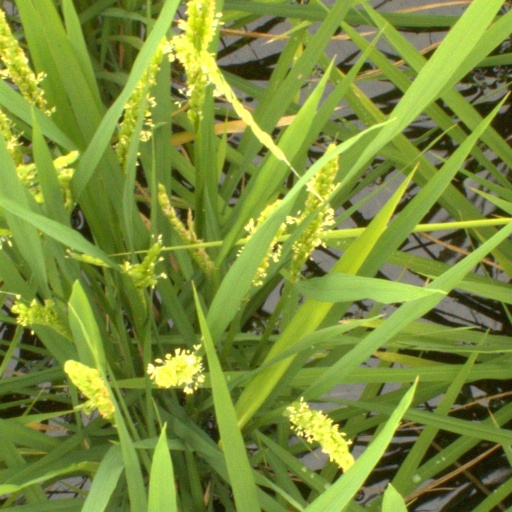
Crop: rice